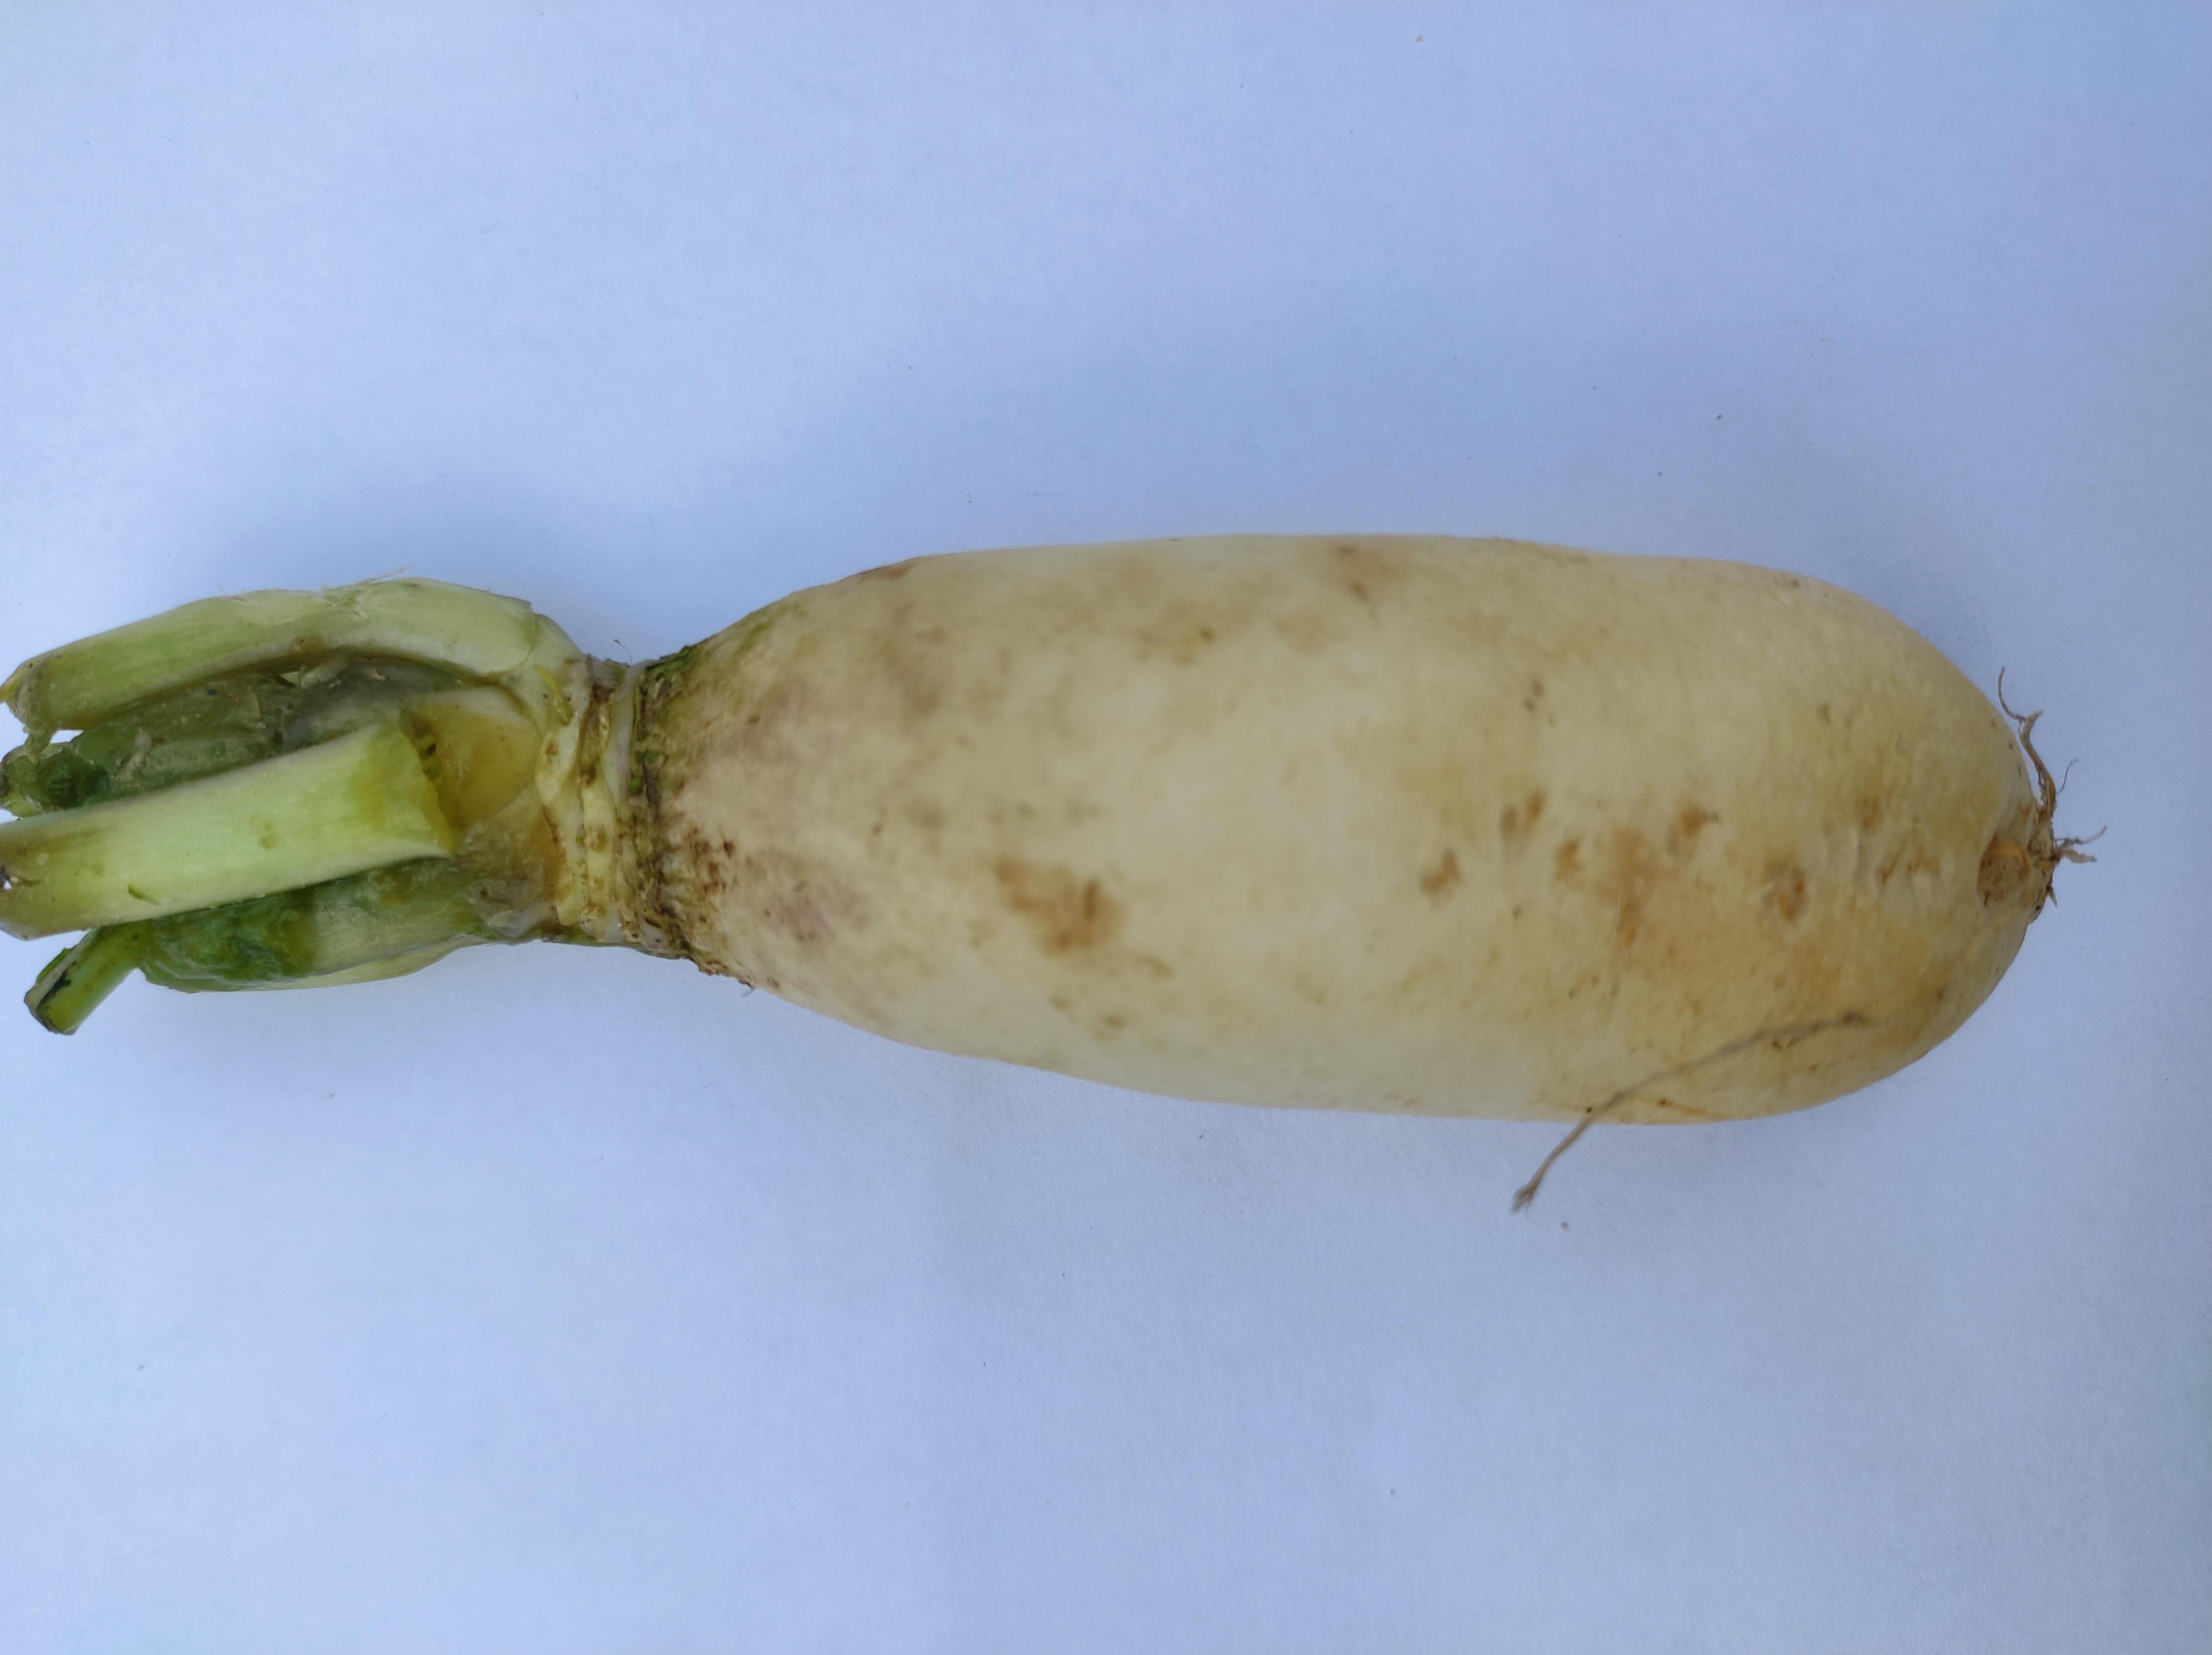
Label: Radish